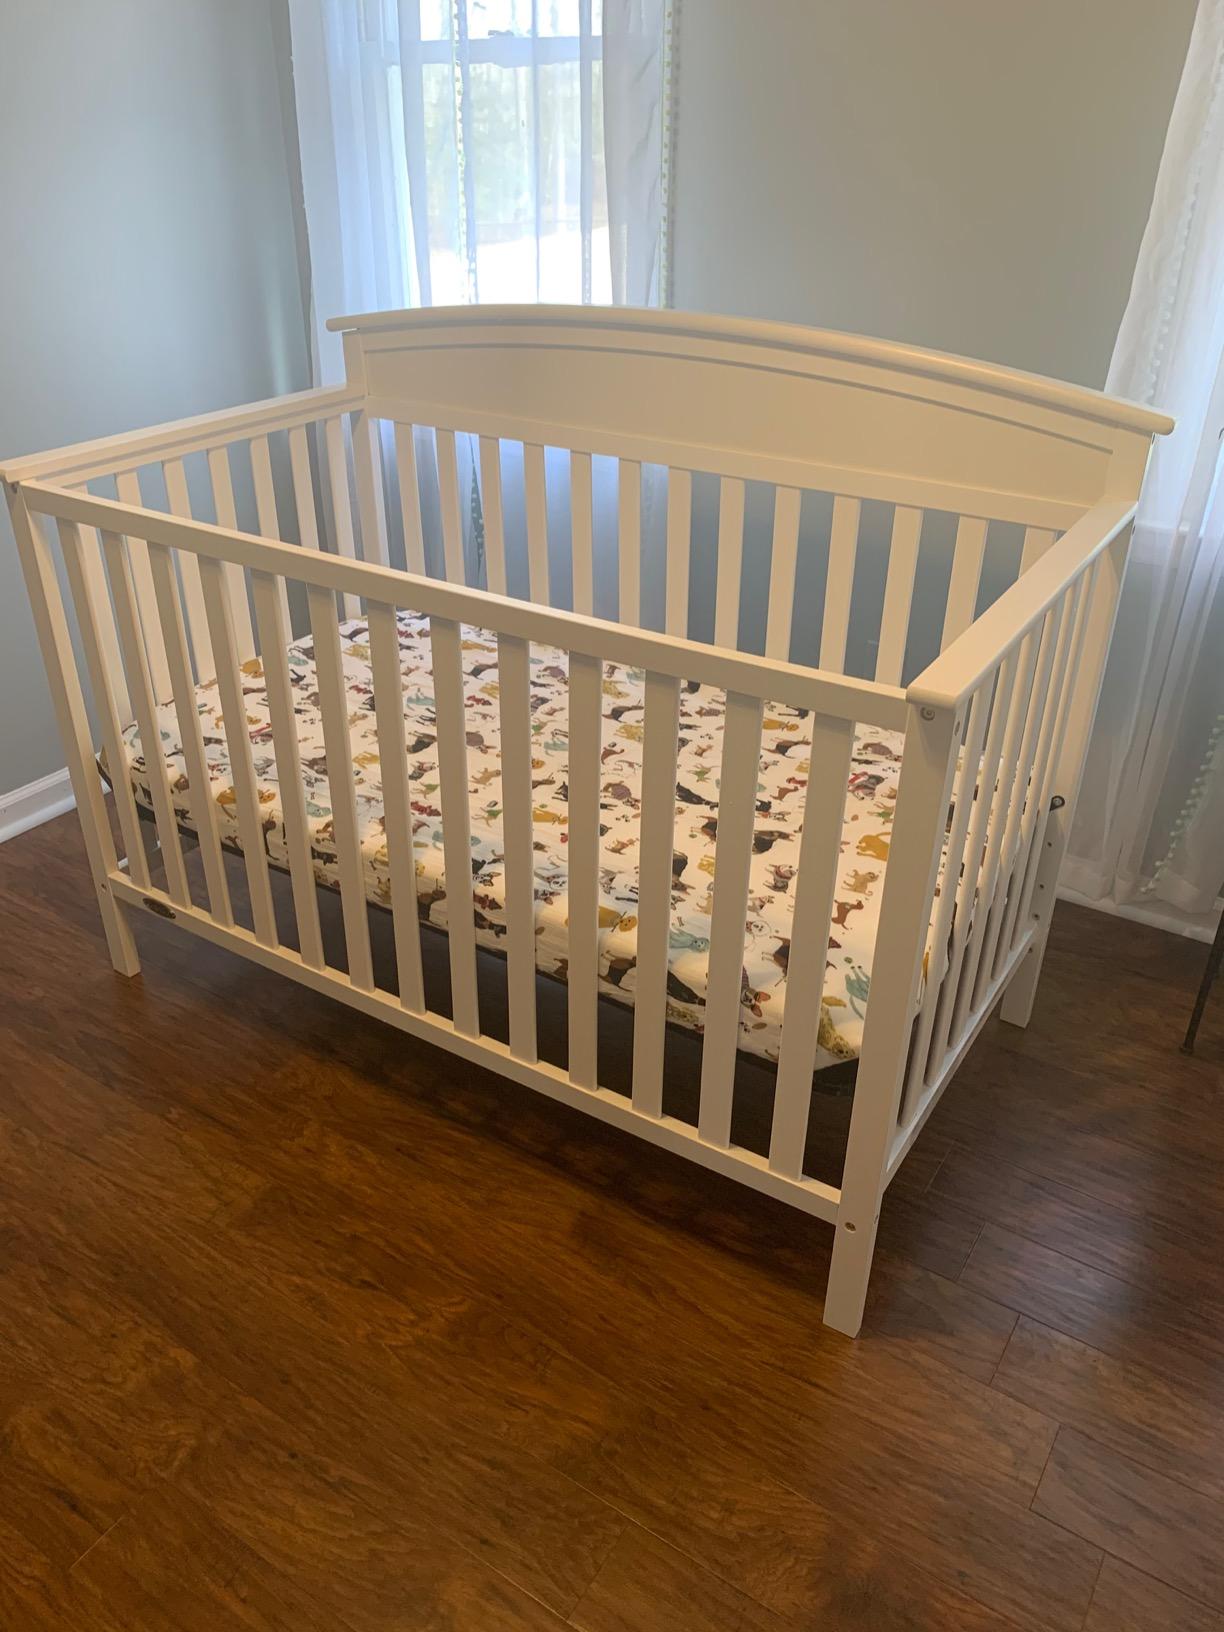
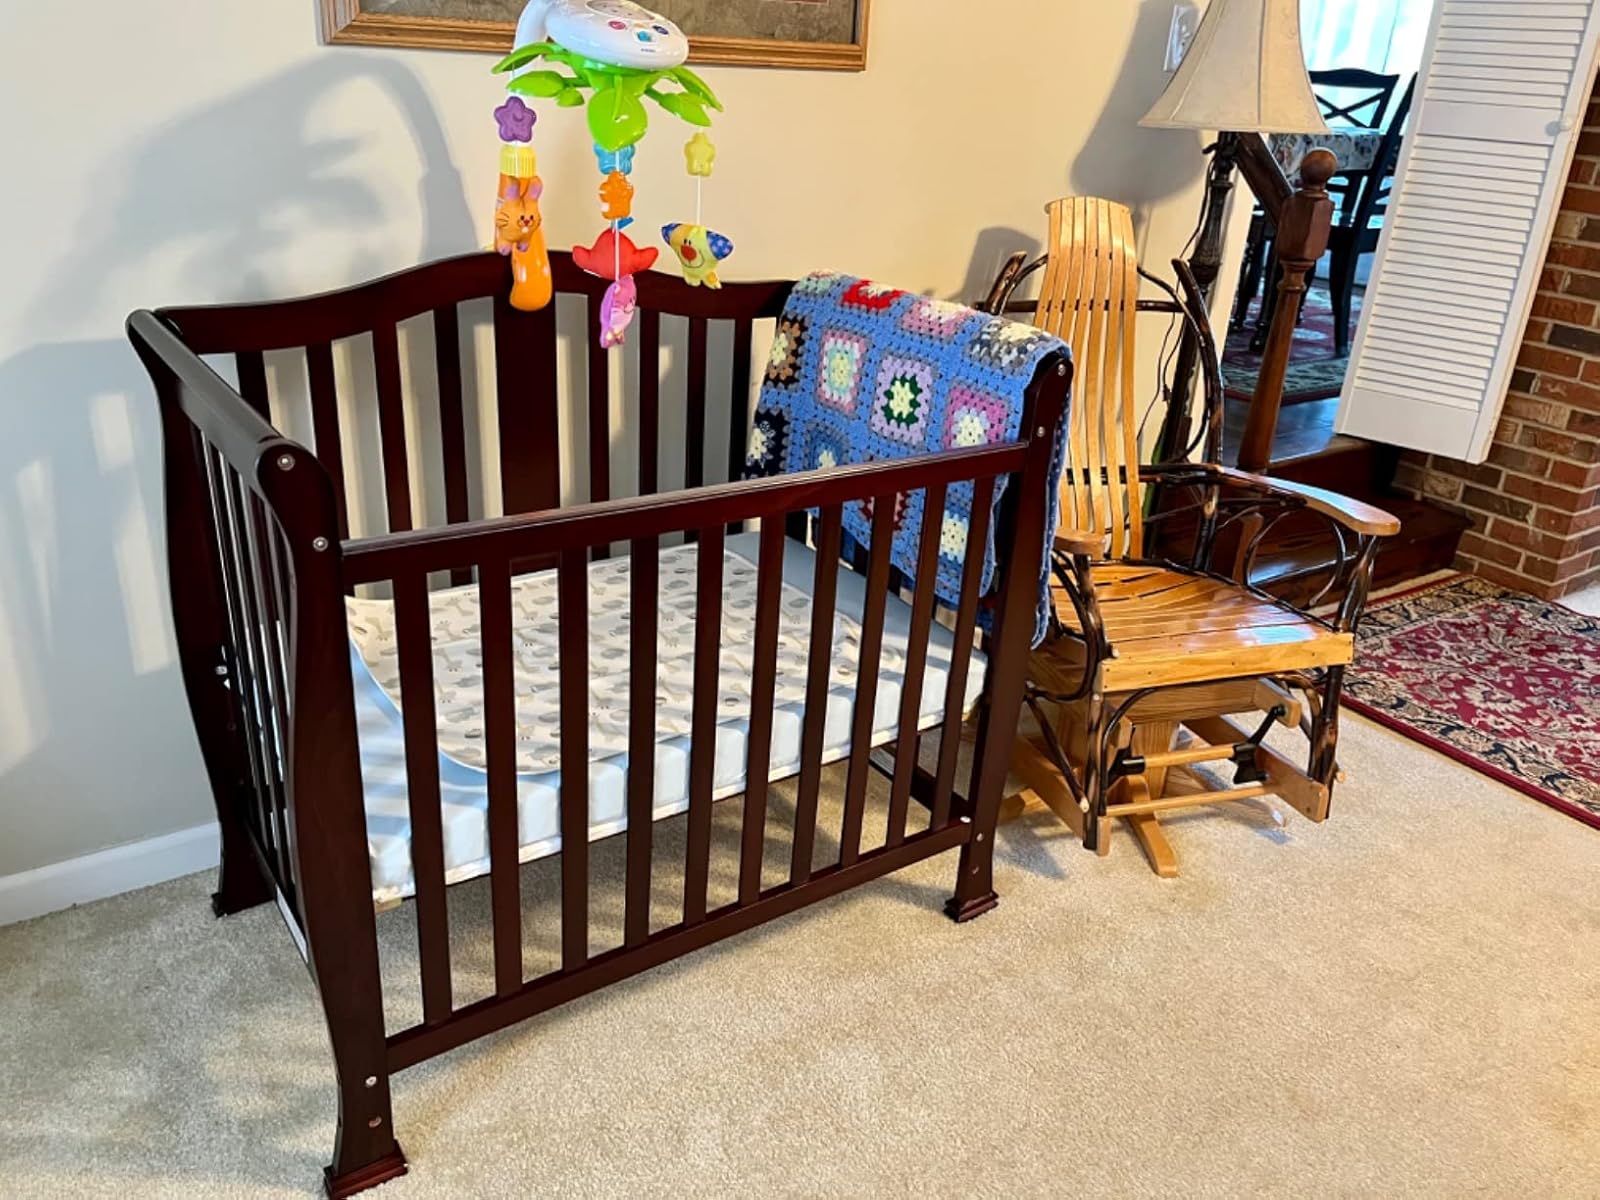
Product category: products_crib
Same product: no